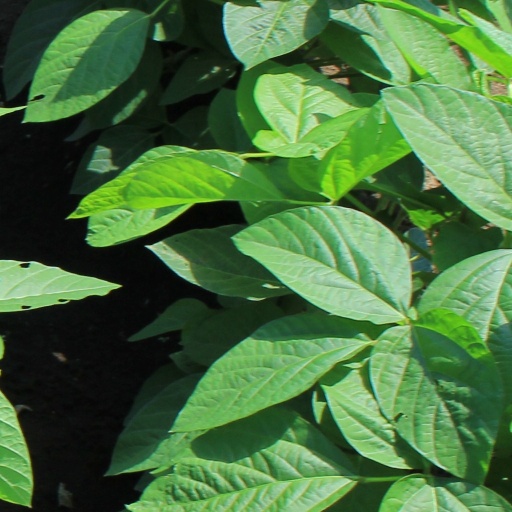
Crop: soybean